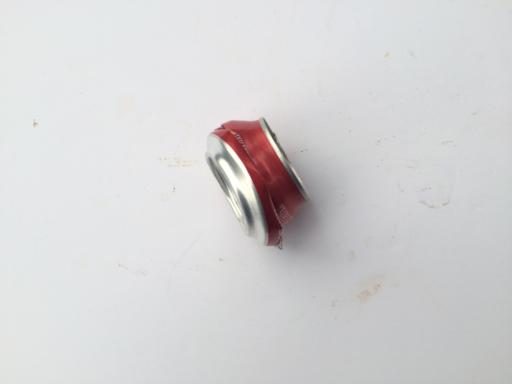
Label: metal